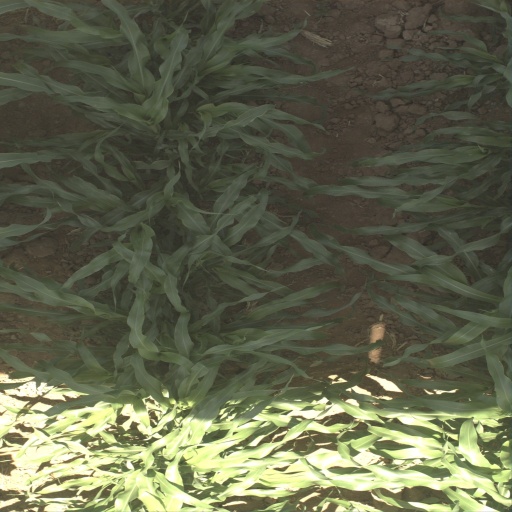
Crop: sorghum